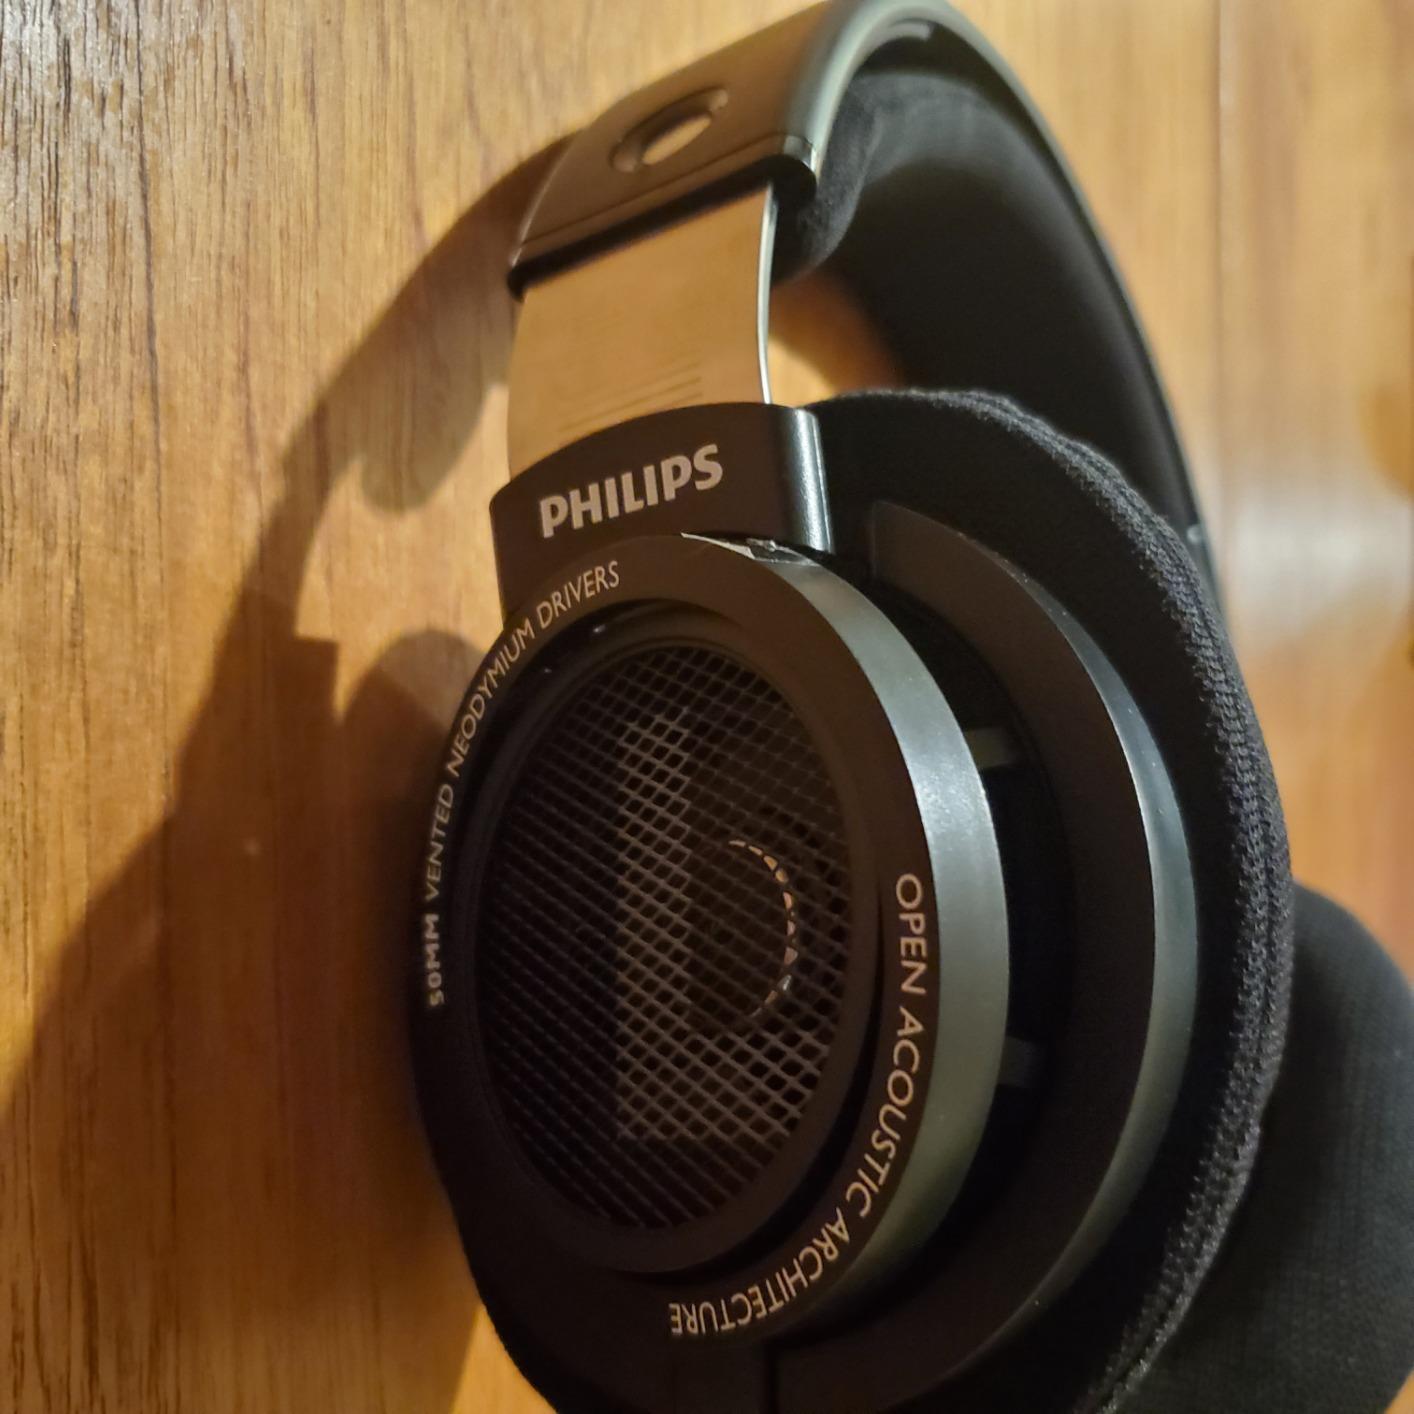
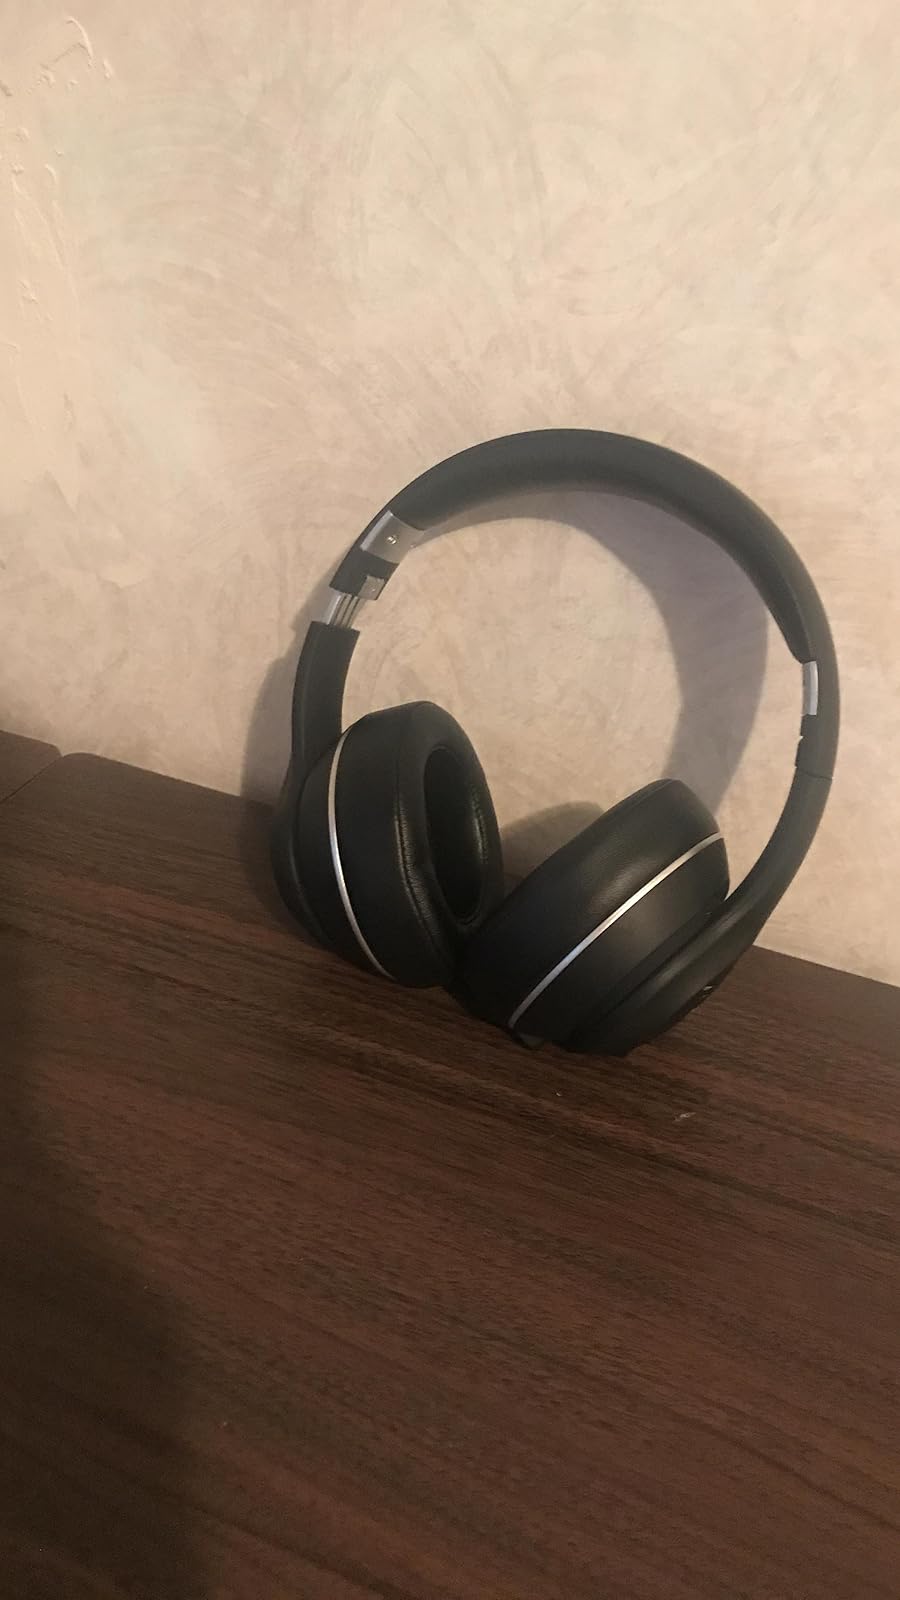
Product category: headphones
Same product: no